Hualapai Mountains

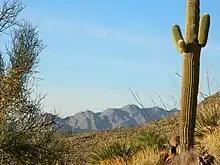
Xeric plant communities in Hualapai Mountains

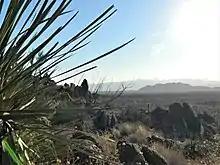
Desert plant communities in the Hualapai Mountain foothills

Dominating the landscape surrounding the Hualapai Mountain Sky Island, and at the lowest portion of its foothills, is the Mojave Desert which ranges from altitudes as high as , and as low as below sea level, at Badwater Basin in Death Valley National Park, California. (approximately away as the crow flies). This list includes plant species which are native and predominant throughout the environment in and around the Hualapai Mountain foothills: